List of birds of California

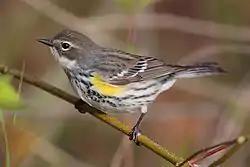
Yellow-rumped warbler

Until 2017, these species were considered part of the family Emberizidae. Most of the species are known as sparrows, but these birds are not closely related to the Old World sparrows which are in the family Passeridae. Many of these have distinctive head patterns.